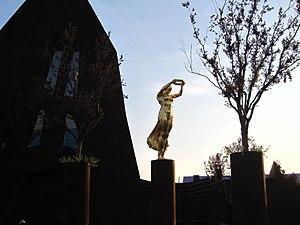
Le Monument du souvenir, communément appelé Gëlle Fra, est un monument situé dans la ville de Luxembourg, dédié au souvenir des soldats luxembourgeois tombés durant les batailles des deux Guerres mondiales et de la guerre de Corée.